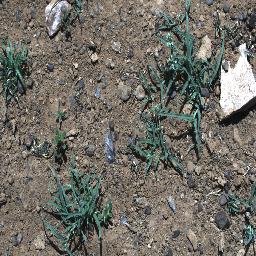
Label: negative